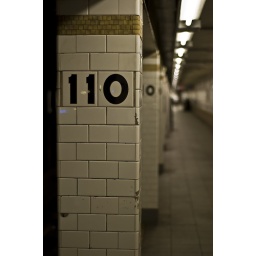
a sign home is near